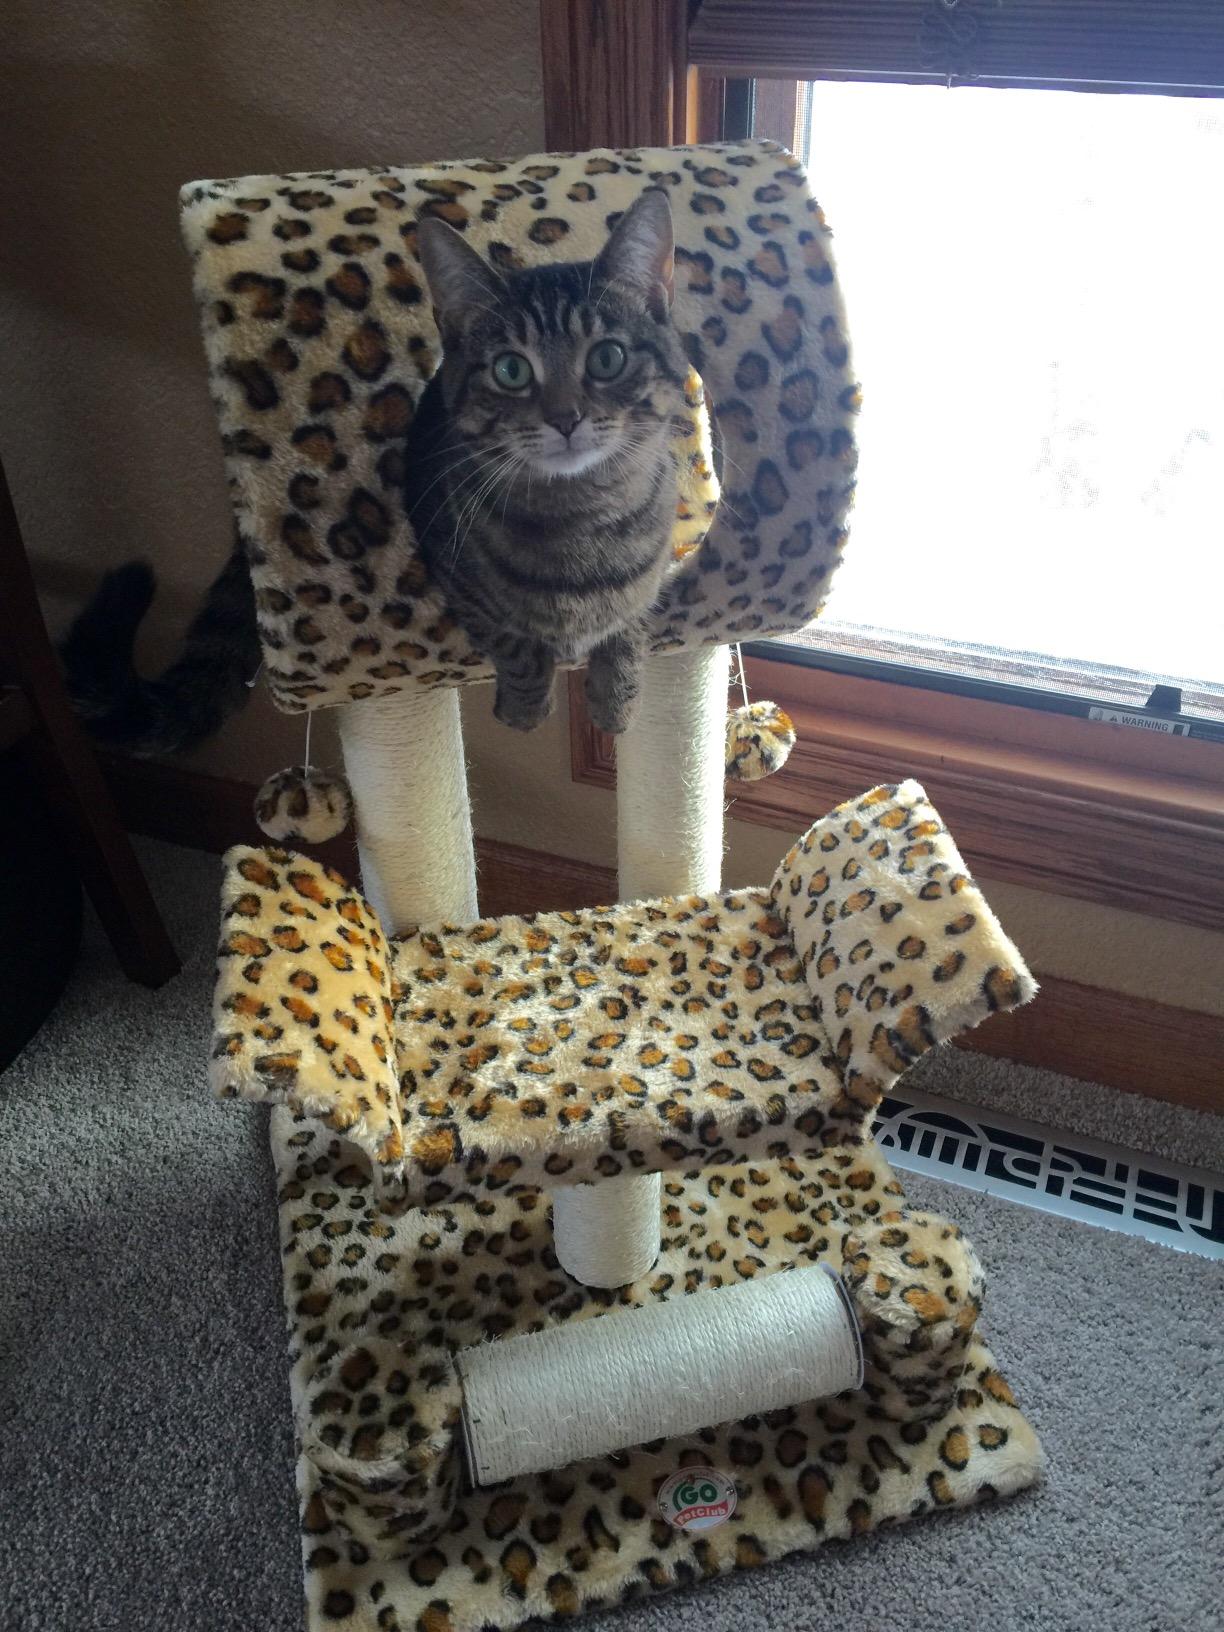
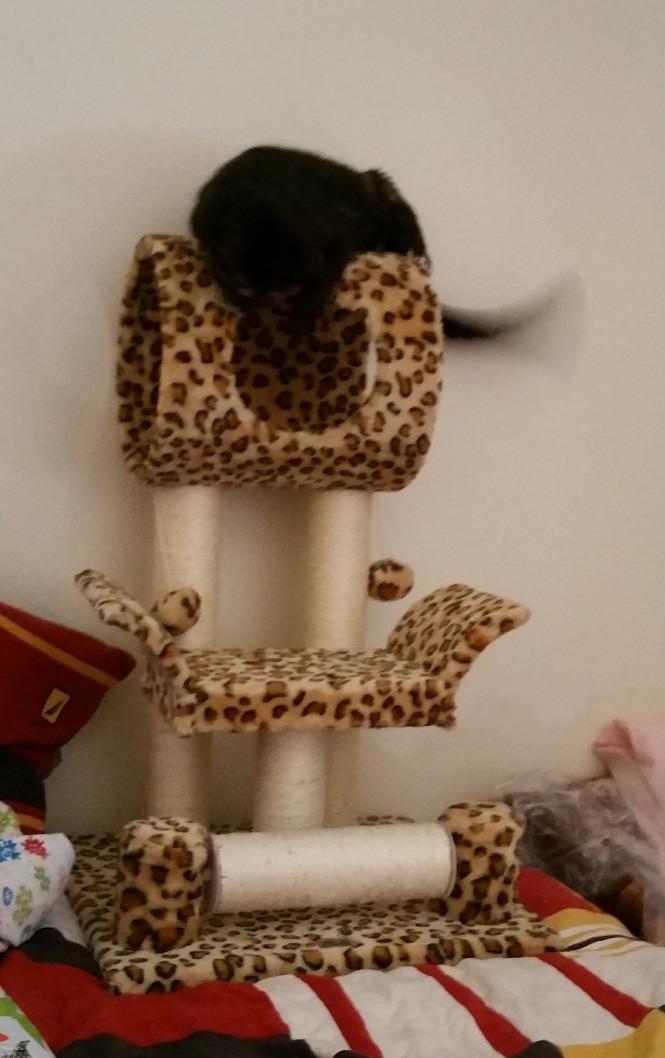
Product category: items_cat tree
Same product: yes